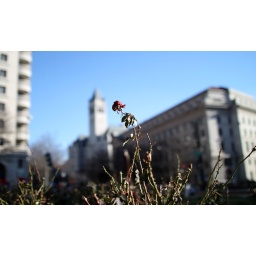
A withered red rose is one of the few spots of winter color in Freedom Plaza, in downtown Washington, DC.